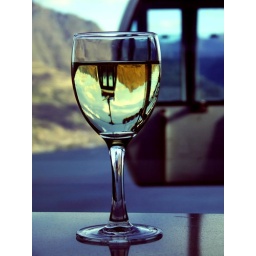
View across Queenstown, cable car reflected in wine glass